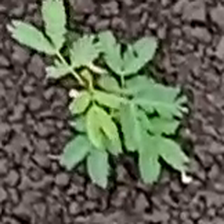
Weed species: Dwarf_cassia_(Chamaecrista pumila)